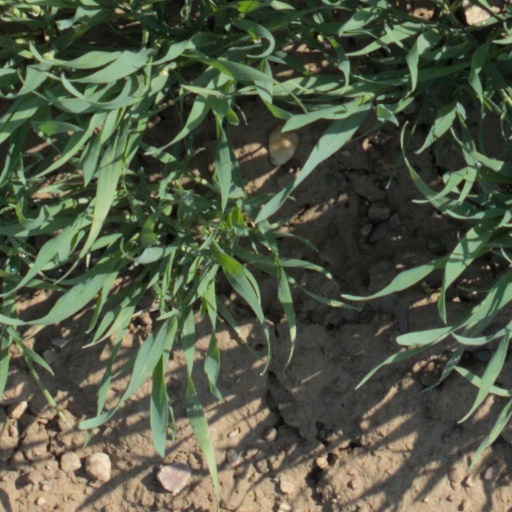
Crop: wheat